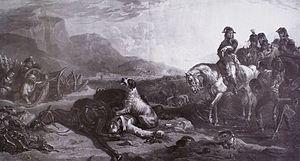
La bataille de Bassano eut lieu le 8 septembre 1796, pendant les guerres de la Révolution française, dans la province italienne de Vénétie, entre les forces françaises du général Bonaparte et les forces autrichiennes du comte Wurmser. La bataille se solda par une victoire française. Dans leur retraite, les Autrichiens abandonnèrent artillerie, bagages et approvisionnement.